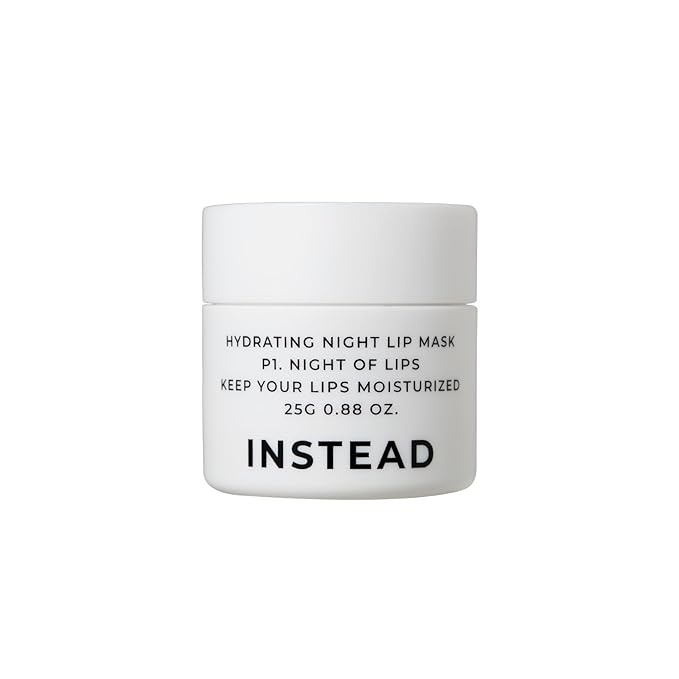
Hydrating Night Lip Mask - Moisturizing Lip Treatment to Restore and Soothe Dry Chapped Lips Overnight 0.88 oz.
About This MOISTURIZING LEAVE-ON LIP MASK: Provides intensive hydration care to the lips, restoring dry lips, revealing healthy and supple lips. INSIDE AND OUT: Infuses the lips with lasting hydration with 8 different hyaluronic acids, and locks in the moisture with plant-based oils, leaving the lips comfortable and soft all day long. SMOOTH, NON-STICKY FORMULA: The soft texture easily melts onto the lips. Simply apply the lip mask before bed and enjoy smooth and plumped lips the next morning. GENTLE FORMULA: Fragrance free with no color additives. Overview Brand : INSTEAD Item Form : Balm Skin Type : Dry Material Feature : Fragrance Free Material Type Free : Mineral Oil Free, Petrolatum Free, Artificial Color Free
Brand: 뷰티 빈연희4
Category: Health & Beauty > Personal Care > Cosmetics > Skin Care > Lip Balms & Treatments > Medicated Lip Treatments